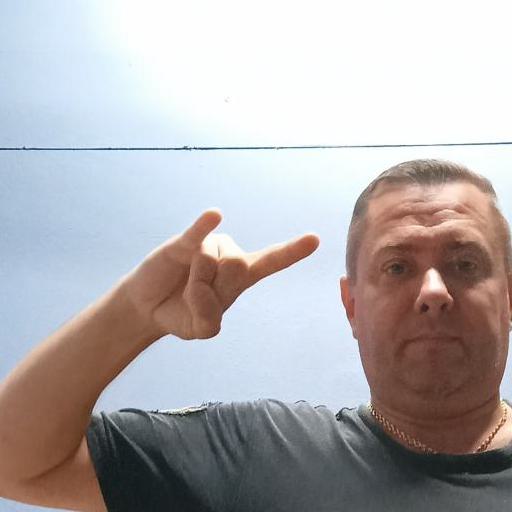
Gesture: rock